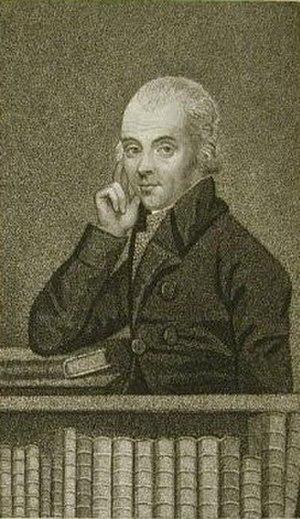
John Jones est un graveur en manière noire et pointillé et un éditeur britannique.